Oppam

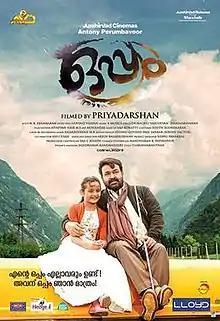
Theatrical release poster

Oppam is a 2016 Indian Malayalam-language action thriller film directed by Priyadarshan from a story by Govind Vijayan. The film, produced by Antony Perumbavoor for Aashirvad Cinemas, stars Mohanlal and Samuthirakani. The songs were composed by the group 4 Musics, while the score was composed by Ron Ethan Yohann. The cinematography and editing were handled by N. K. Ekambaram and M. S. Ayyappan Nair.